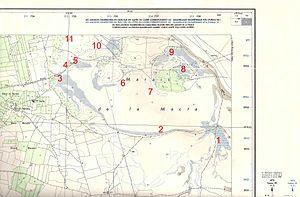
Marais de la Macta (Algérie). Extrait cartographique présentant le secteur sud des marais. En rouge
La Macta est un oued côtier d'Algérie, situé au Nord-Ouest du pays, il est formé par la réunion de deux cours d'eau : le Sig et Habra.